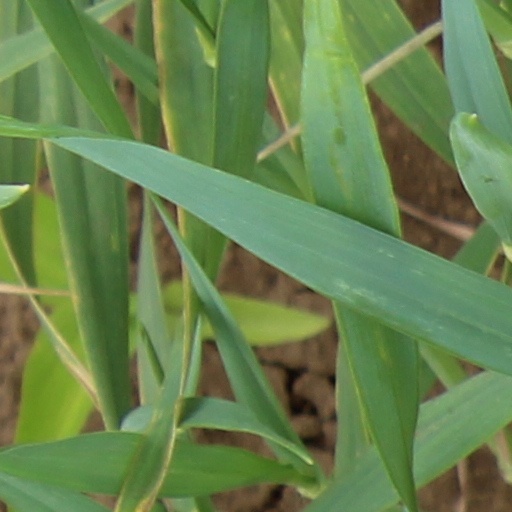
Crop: wheat